Aphididae

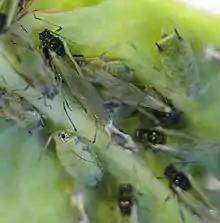
"Hyadaphis" winged and wingless adults

When wings are present they occur only on particular morphs called "alates", and wingless morphs are said to be "apterous". The forewing (mesothoracic wing) of the alate in the Aphididae has four to six veins attached to a major vein-like structure that has been interpreted as the combined stems of all the other major wing veins. That structure ends in a stigma, a solid spot on the anterior margin of the forewing. The rear (metathoracic) wings have a similar scheme, but simpler in structure, with no stigma The rear wing however, does bear a hamulus, a small hook that, when in flight, engages the claval fold of the forewing, keeping the wing beats in synchrony.